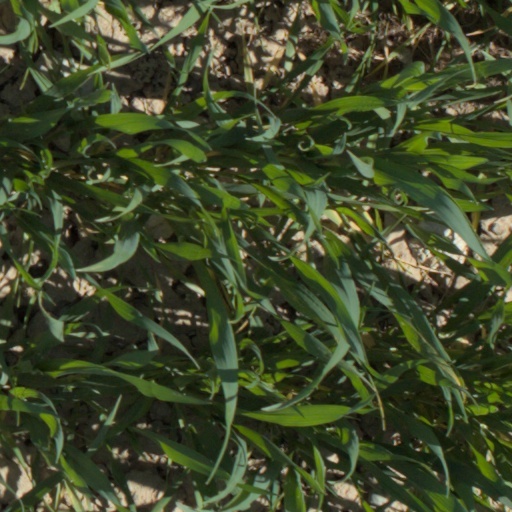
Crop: wheat